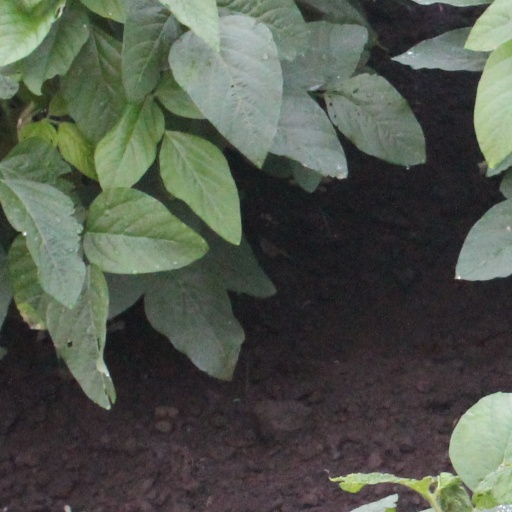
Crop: soybean